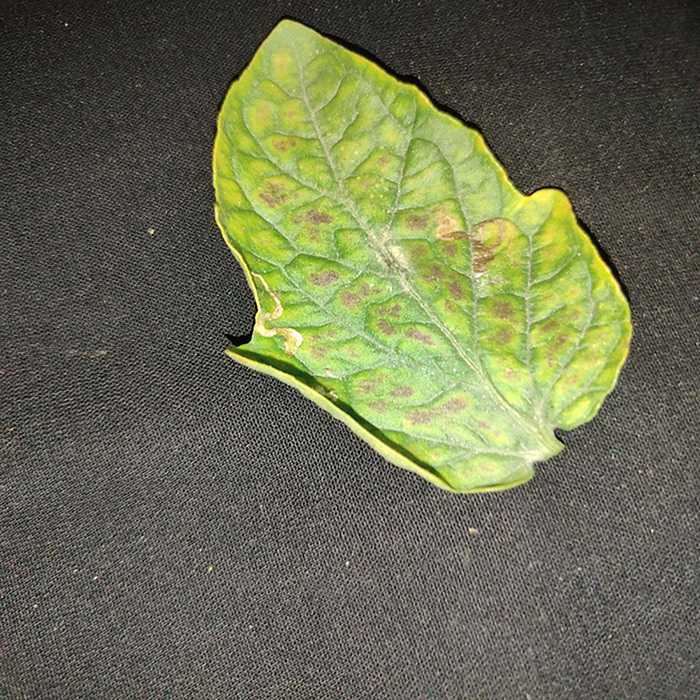
Plant: Tomato
Label: Tomato spotted wilt